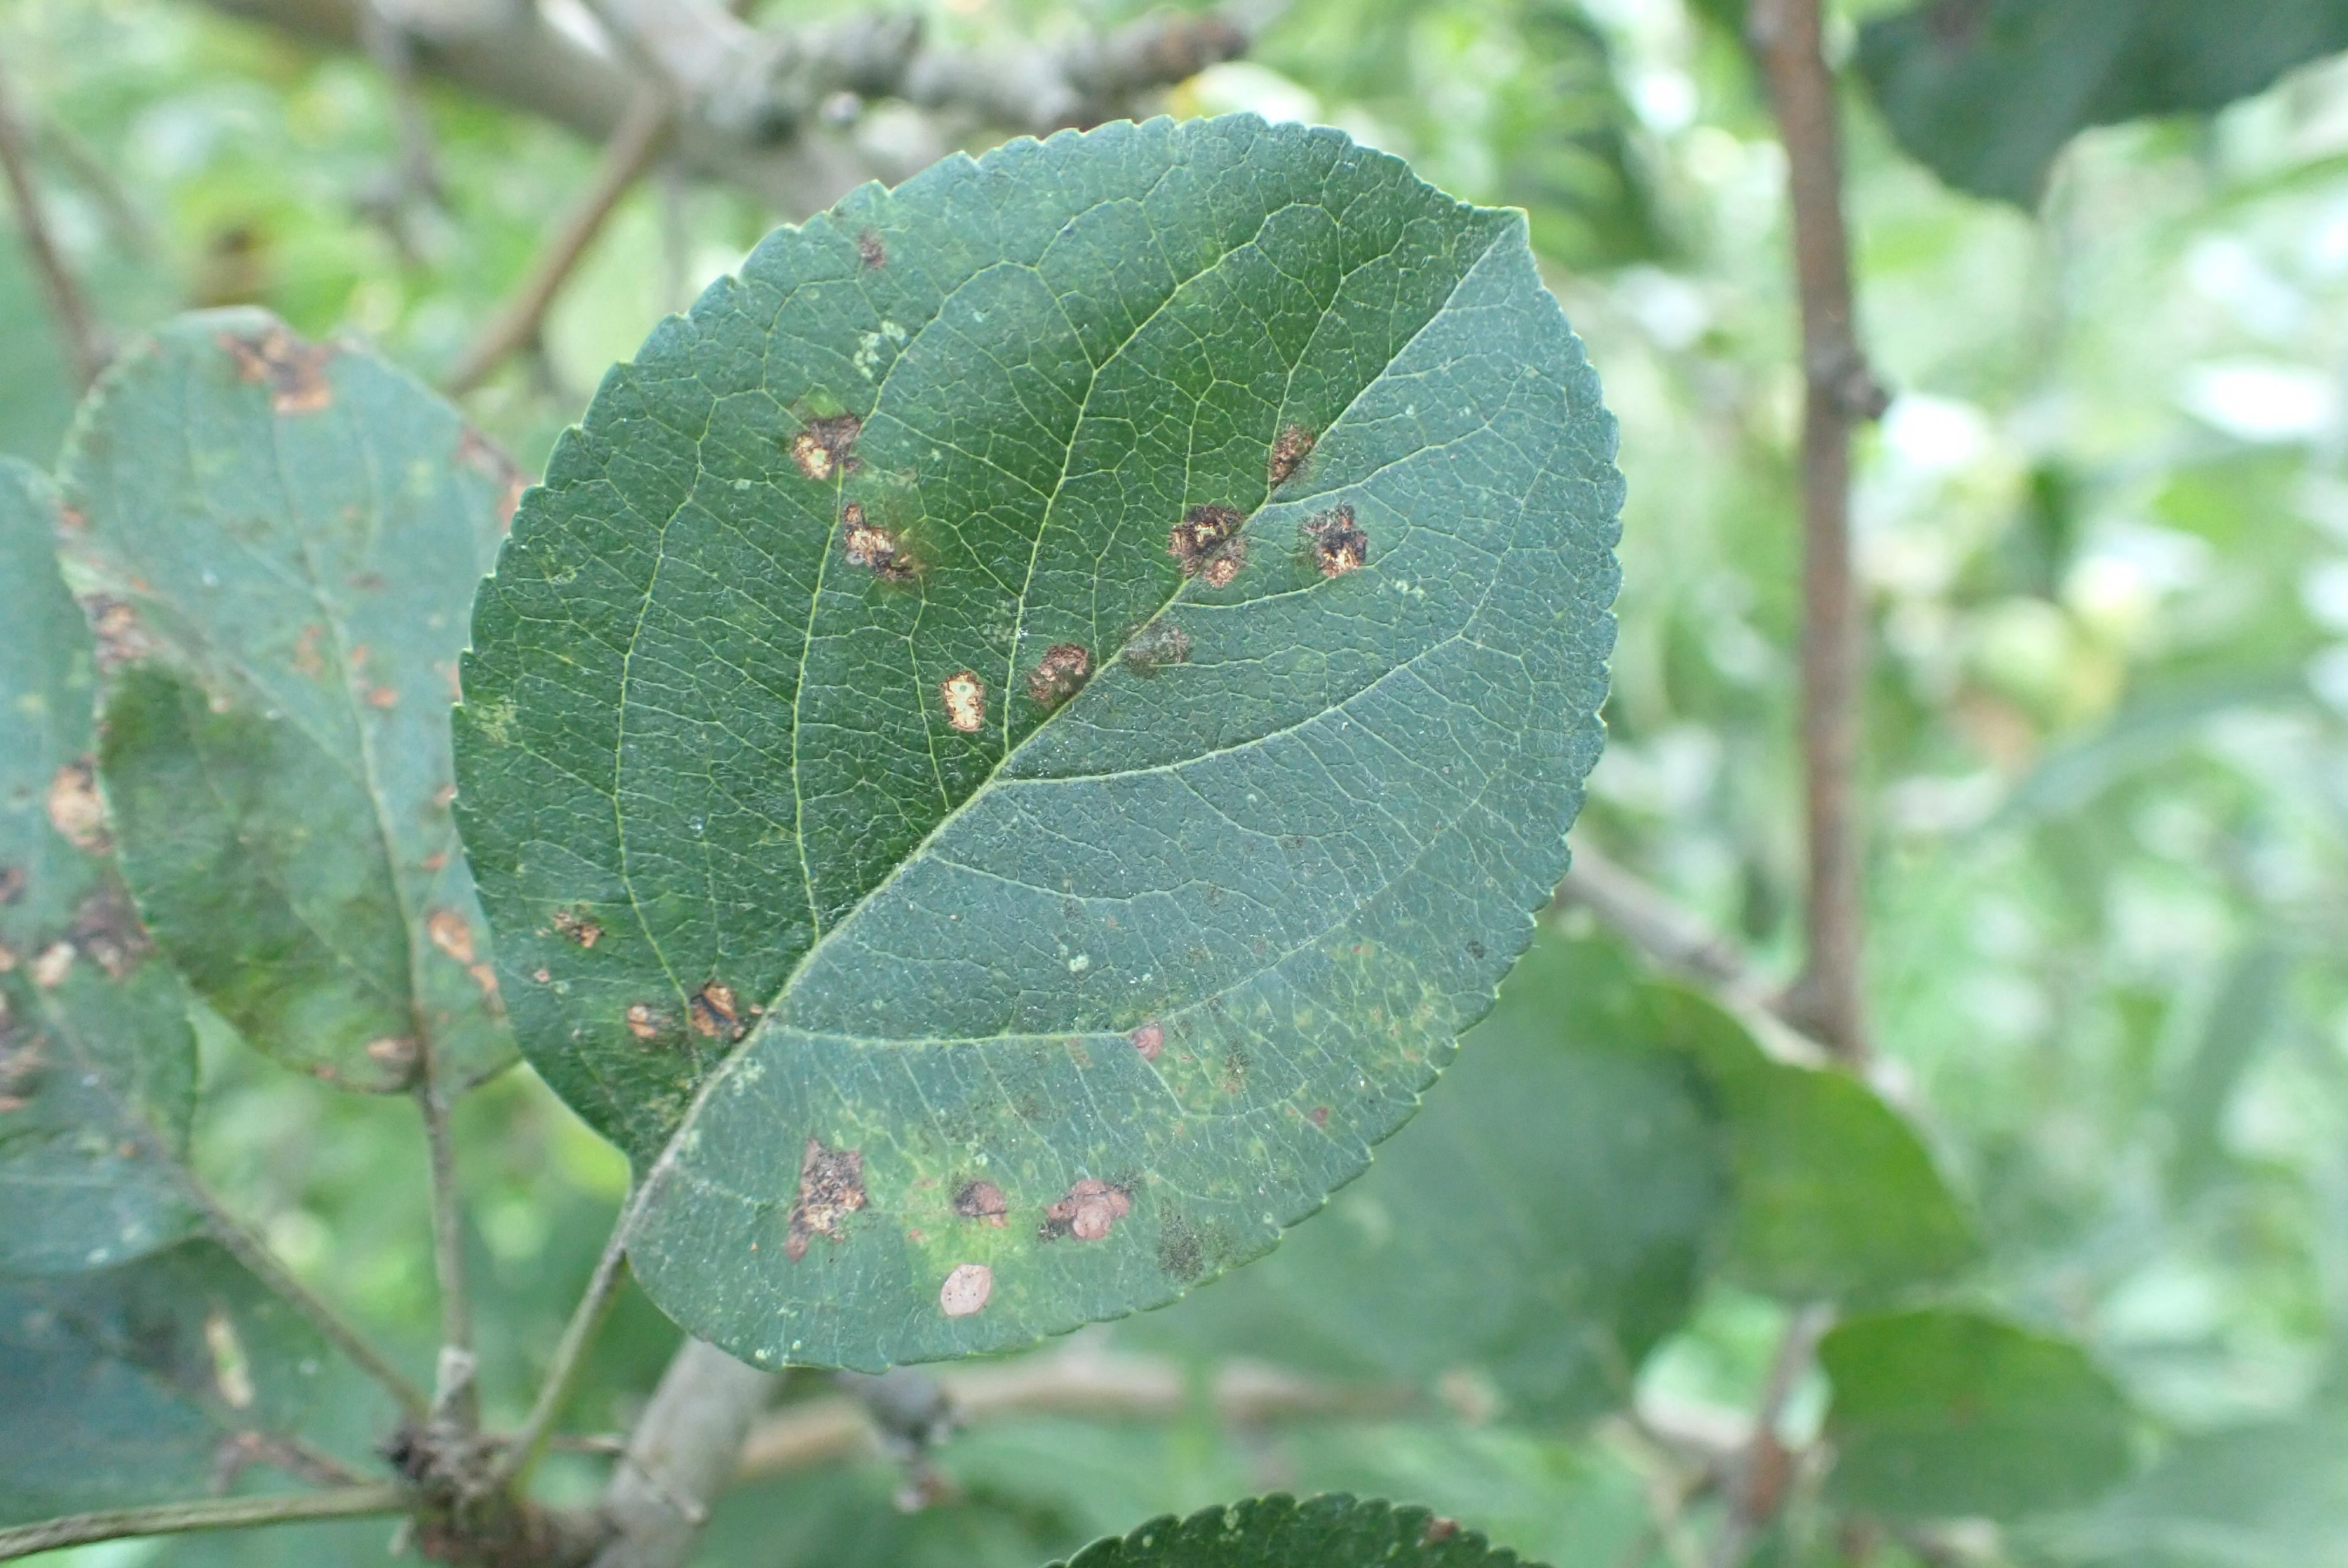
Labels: scab, frog_eye_leaf_spot